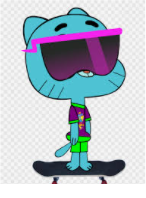
Portrait style: Cartoon Portrait